Public housing estates in Chai Wan and Siu Sai Wan

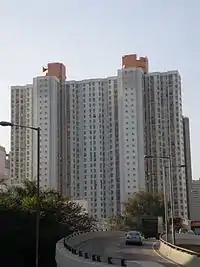
Hang Tsui Court

Hang Tsui Court is a Home Ownership Scheme court on the reclaimed land in Chai Wan, near Chai Wan Park, Yue Wan Estate, Tsui Wan Estate and Tsui Lok Estate. It has 2 blocks built in 1997.